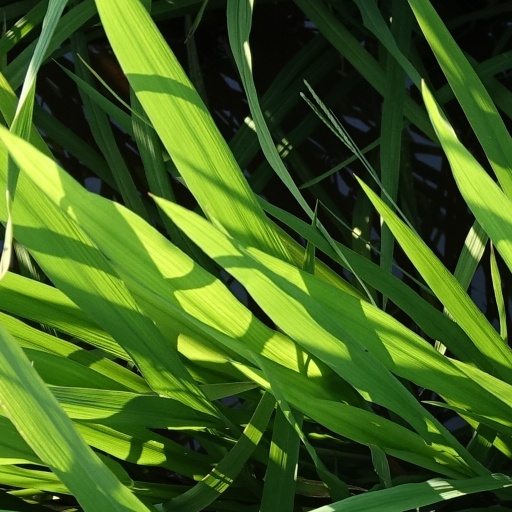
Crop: rice